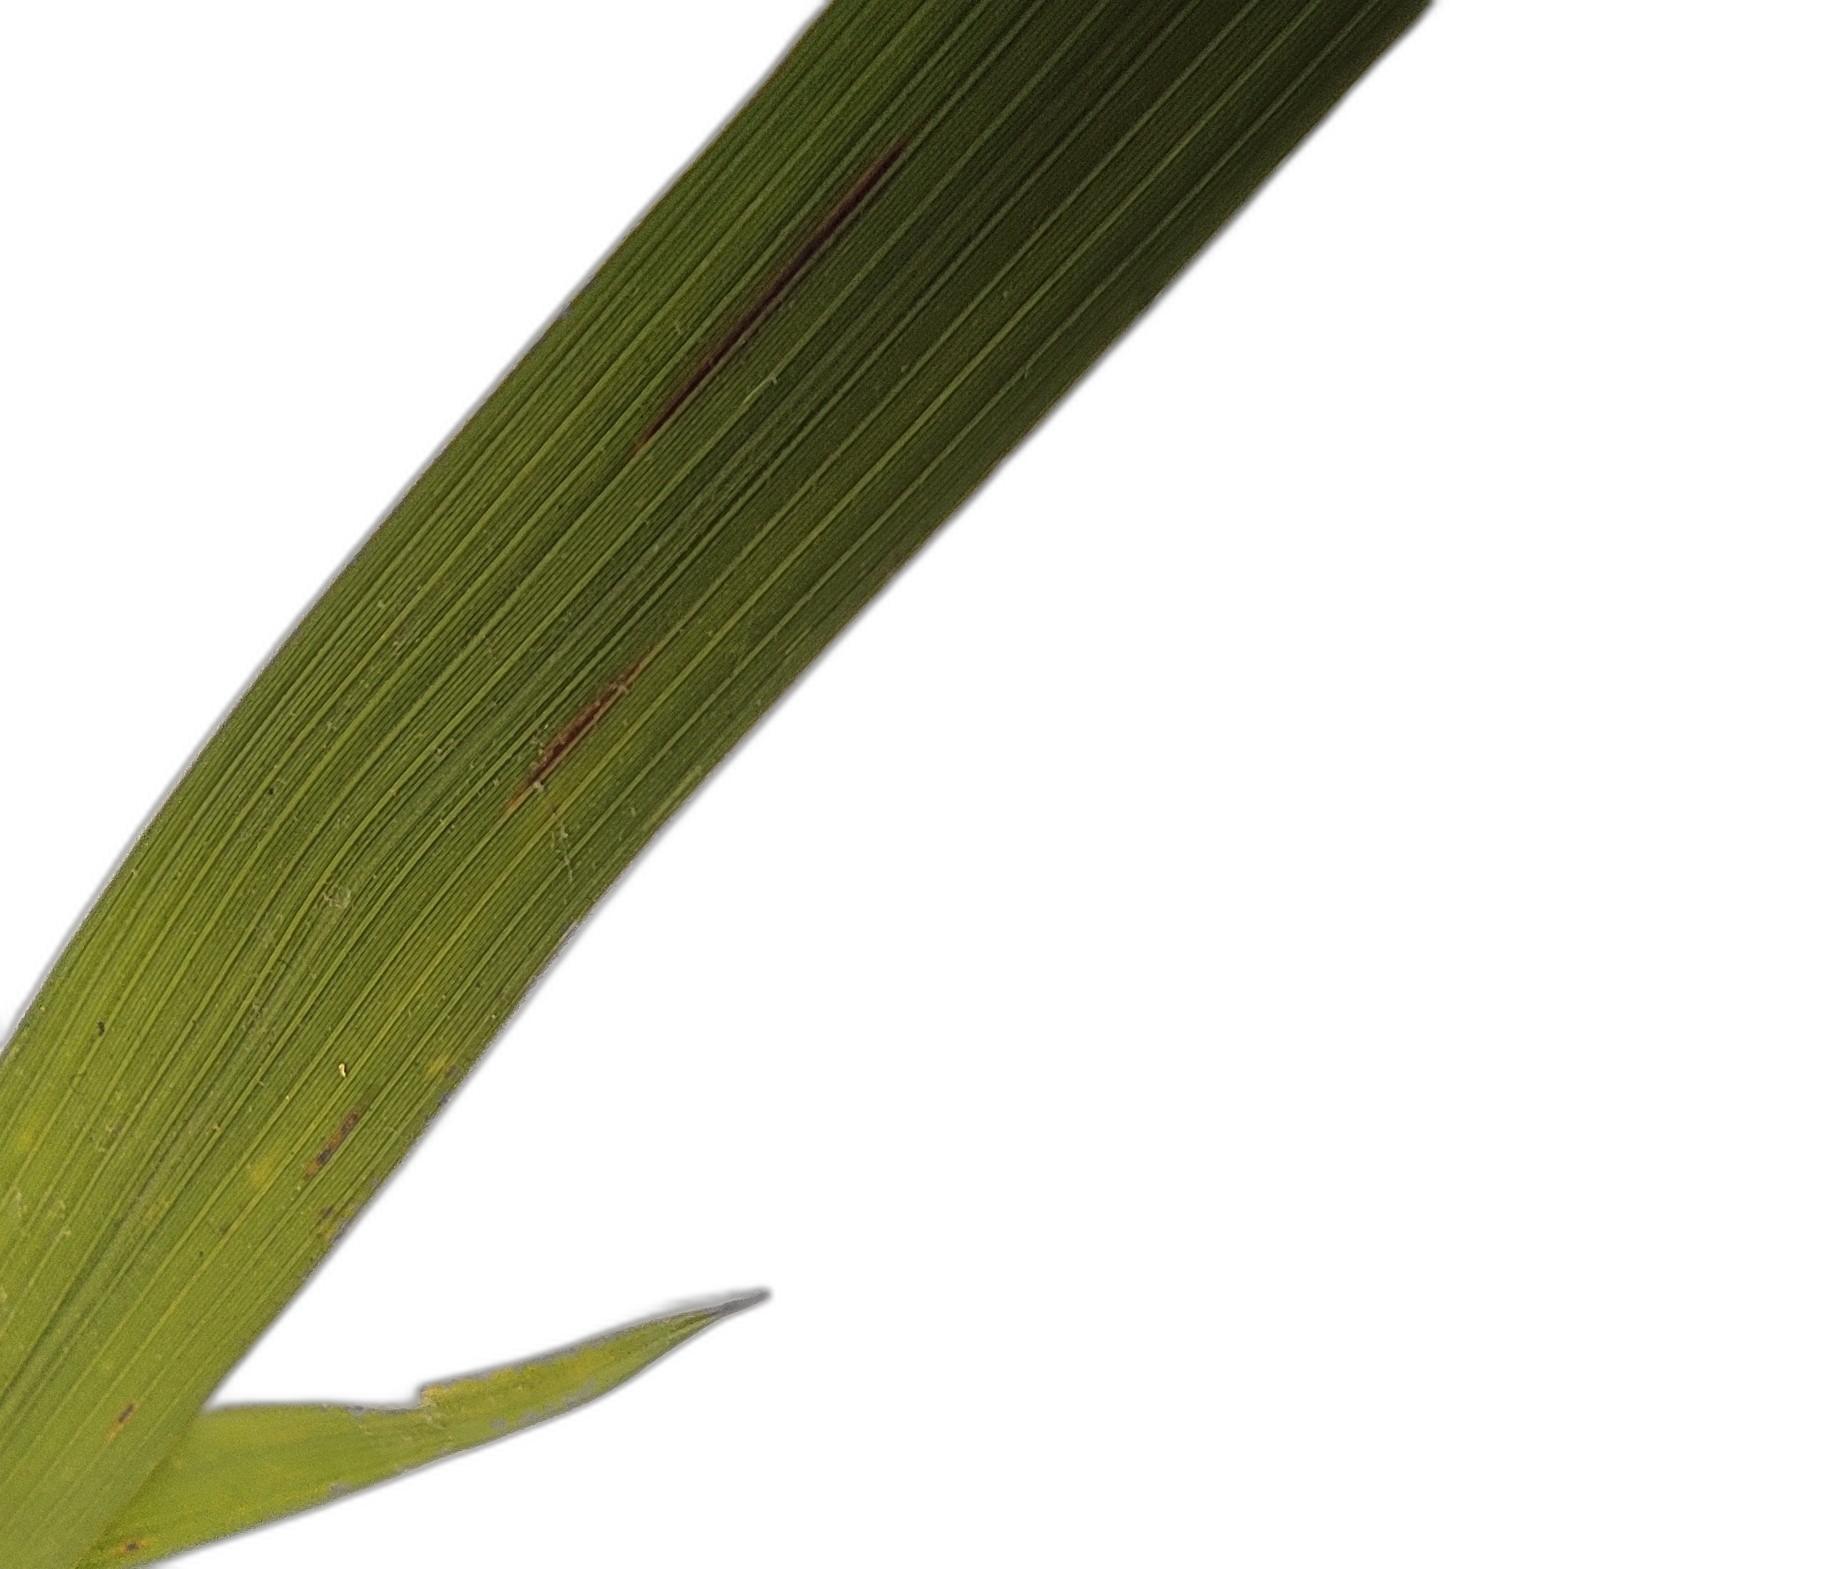
Label: Rice Blast